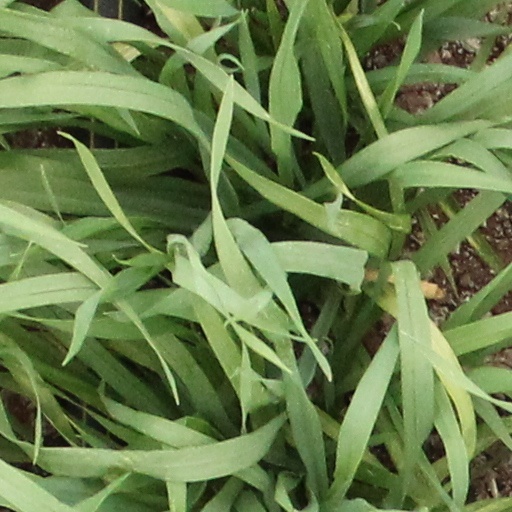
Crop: wheat